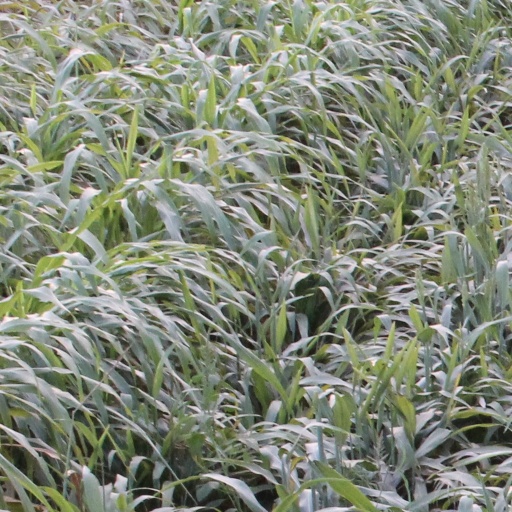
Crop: sorghum